Armstrong Whitworth Albemarle

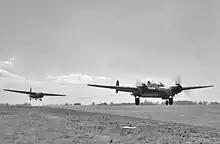
Armstrong Whitworth Albemarle of No. 296 or 297 Squadron RAF, taking off from Brize Norton, Oxfordshire, with an Airspeed Horsa Mark I in tow.

From mid-1943, RAF Albemarles took part in many British airborne operations, beginning with the invasion of Sicily. The pinnacle of the aircraft's career was a series of operations for D-Day, on the night of 5/6 June 1944. 295 and 296 Squadrons sent aircraft to Normandy with the pathfinder force, and 295 Squadron claimed to be the first squadron to drop Allied airborne troops over Normandy. On 6 June 1944, four Albemarle squadrons and the operational training unit sent aircraft during Operation Tonga; 296 Squadron used 19 aircraft to tow Airspeed Horsas; 295 Squadron towed 21 Horsas, although it lost six in transit; 570 Squadron sent 22 aircraft with ten towing gliders; and 42 OTU used four aircraft. For Operation Mallard on 7 June 1944, the squadrons towed 220 Horsas and 30 Hamilcars to Normandy. On 17 September 1944, during Operation Market Garden at Arnhem, 54 Horsas and two Waco Hadrian gliders were towed to the Netherlands by 28 Albemarles of 296 and 297 squadrons; 45 aircraft were sent the following day towing gliders. Of the 602 aircraft delivered, 17 were lost on operations and 81 lost in accidents.